Julie Adams

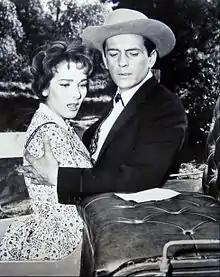
Adams and Jack Kelly in "Maverick"

She used her real name until 1949, when she began working for Universal-International, the same studio where she met future stars such as James Best, Piper Laurie, Rock Hudson and Tony Curtis. She then became "Julia" and eventually "Julie". In 1954, she explained the latter change, "The studio picked Julia, but I never have felt comfortable with it. I just like the name Julie better, and the studio has given me permission to make the change."